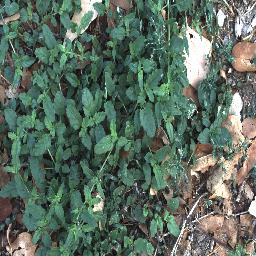
Label: negative